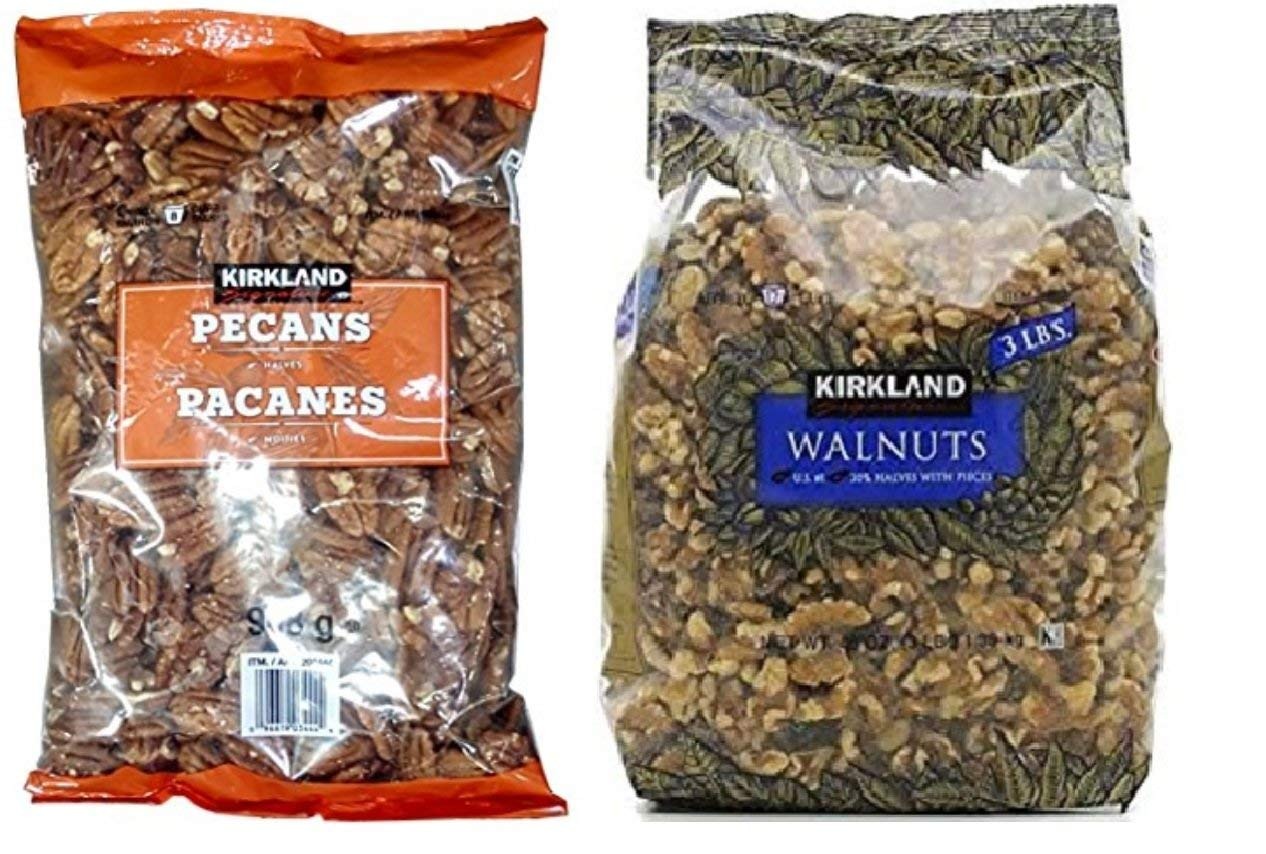
Item Name: Kirkland Signature Pecan and Walnuts Bundle - Includes Kirkland Signature Pecan Halves (2.0 LB) and Walnuts (3 LB) - PACK OF 2
Value: 1.0
Unit: Count

Price: 39.99